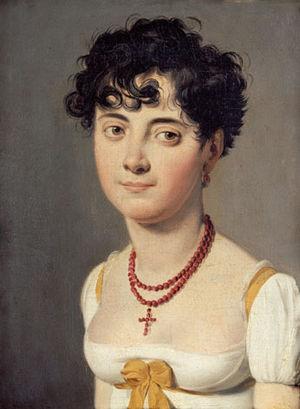
Louis-Léopold Boilly (Français, 1761-1845): Madame Fouler, comtesse de Relingue, née d'Avrange, vers 1810, huile sur toile, 22 cm x 17 cm, Paris, Fondation Napoléon (donation Lapeyre), France.[1]
Albert Louis Emmanuel de Fouler, comte de Relingue, né le 9 février 1770 à Lillers dans le Pas-de-Calais et décédé le 13 juin 1831 à Paris, est un général français de la Révolution et de l'Empire.